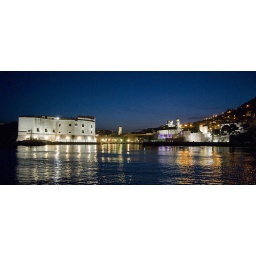
The walls of Dubrovnik's old town are illuminated in light from a boat approaching the harbor.